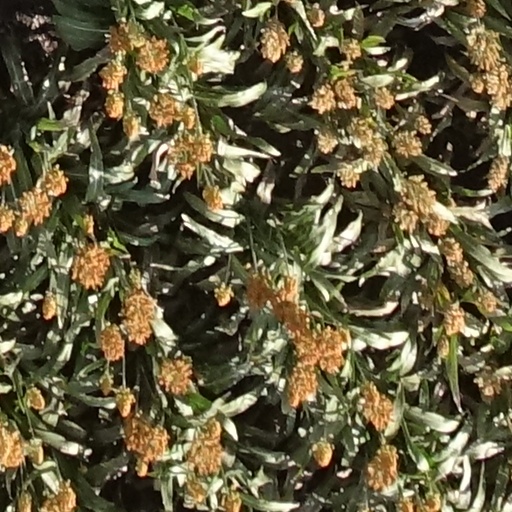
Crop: sorghum